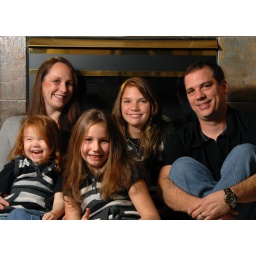
sb-600 camera left on full zoom/full power through white umbrella. sb-600 camera left on 1/8 power bounced off silver reflector triggered by pocket wizards